Irish theatre

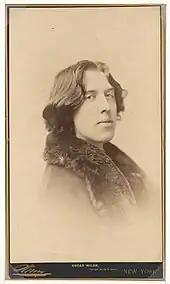
Oscar Wilde remains one of Ireland's best-known playwrights.

The history of Irish theatre begins in the Middle Ages and was for a long time confined to the courts of the Gaelic and "Old English" – descendants of 12th-century Norman invaders – inhabitants of Ireland. The first theatre building in Ireland was the Werburgh Street Theatre, founded in 1637, followed by the Smock Alley Theatre in 1662 which held performances 1787.